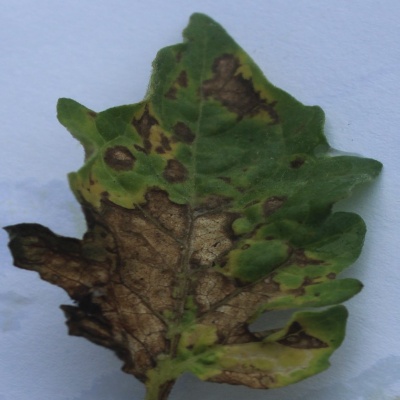
Crop: Tomato
Condition: septoria leaf spot